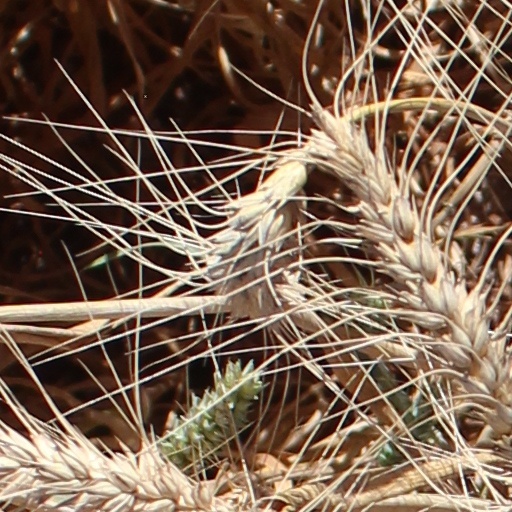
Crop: wheat